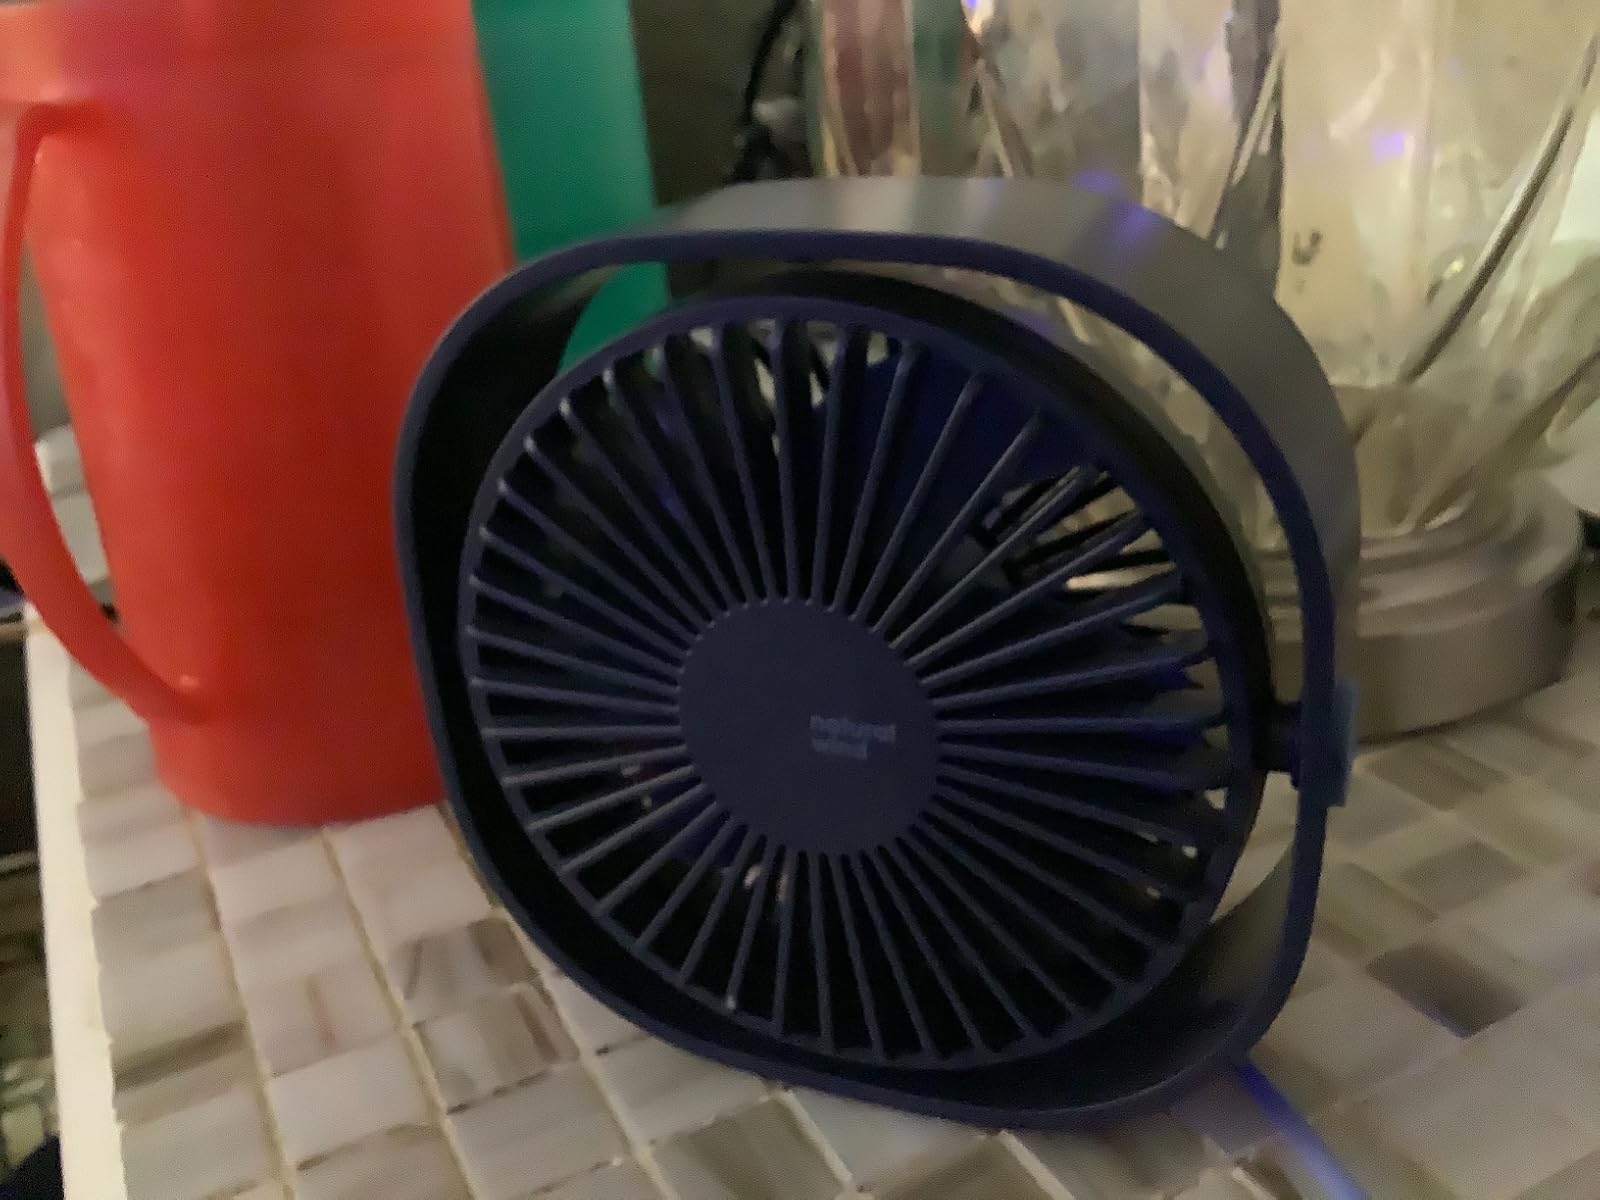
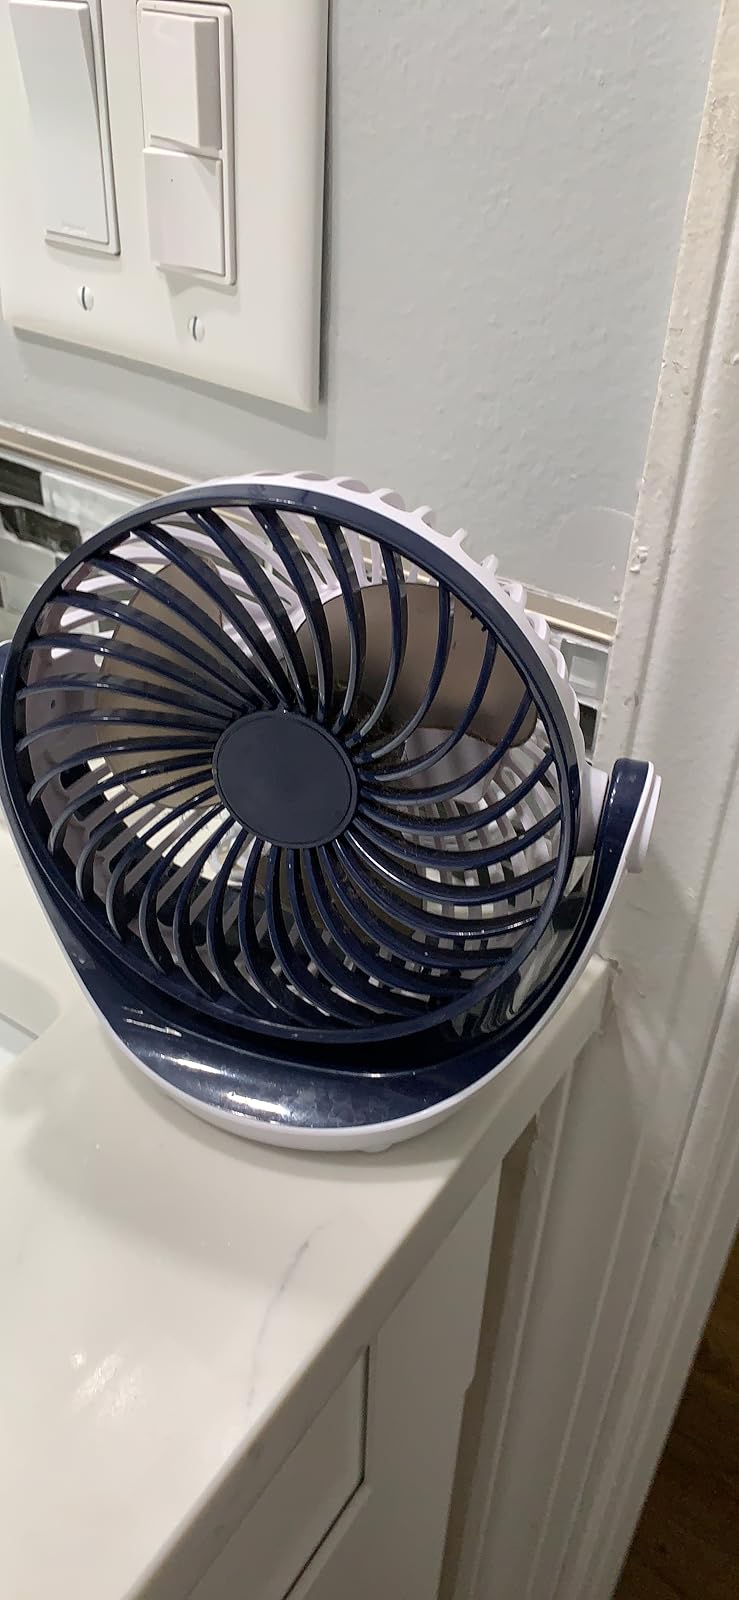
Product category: fan
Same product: no